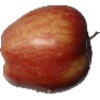
Label: Apple Red 1